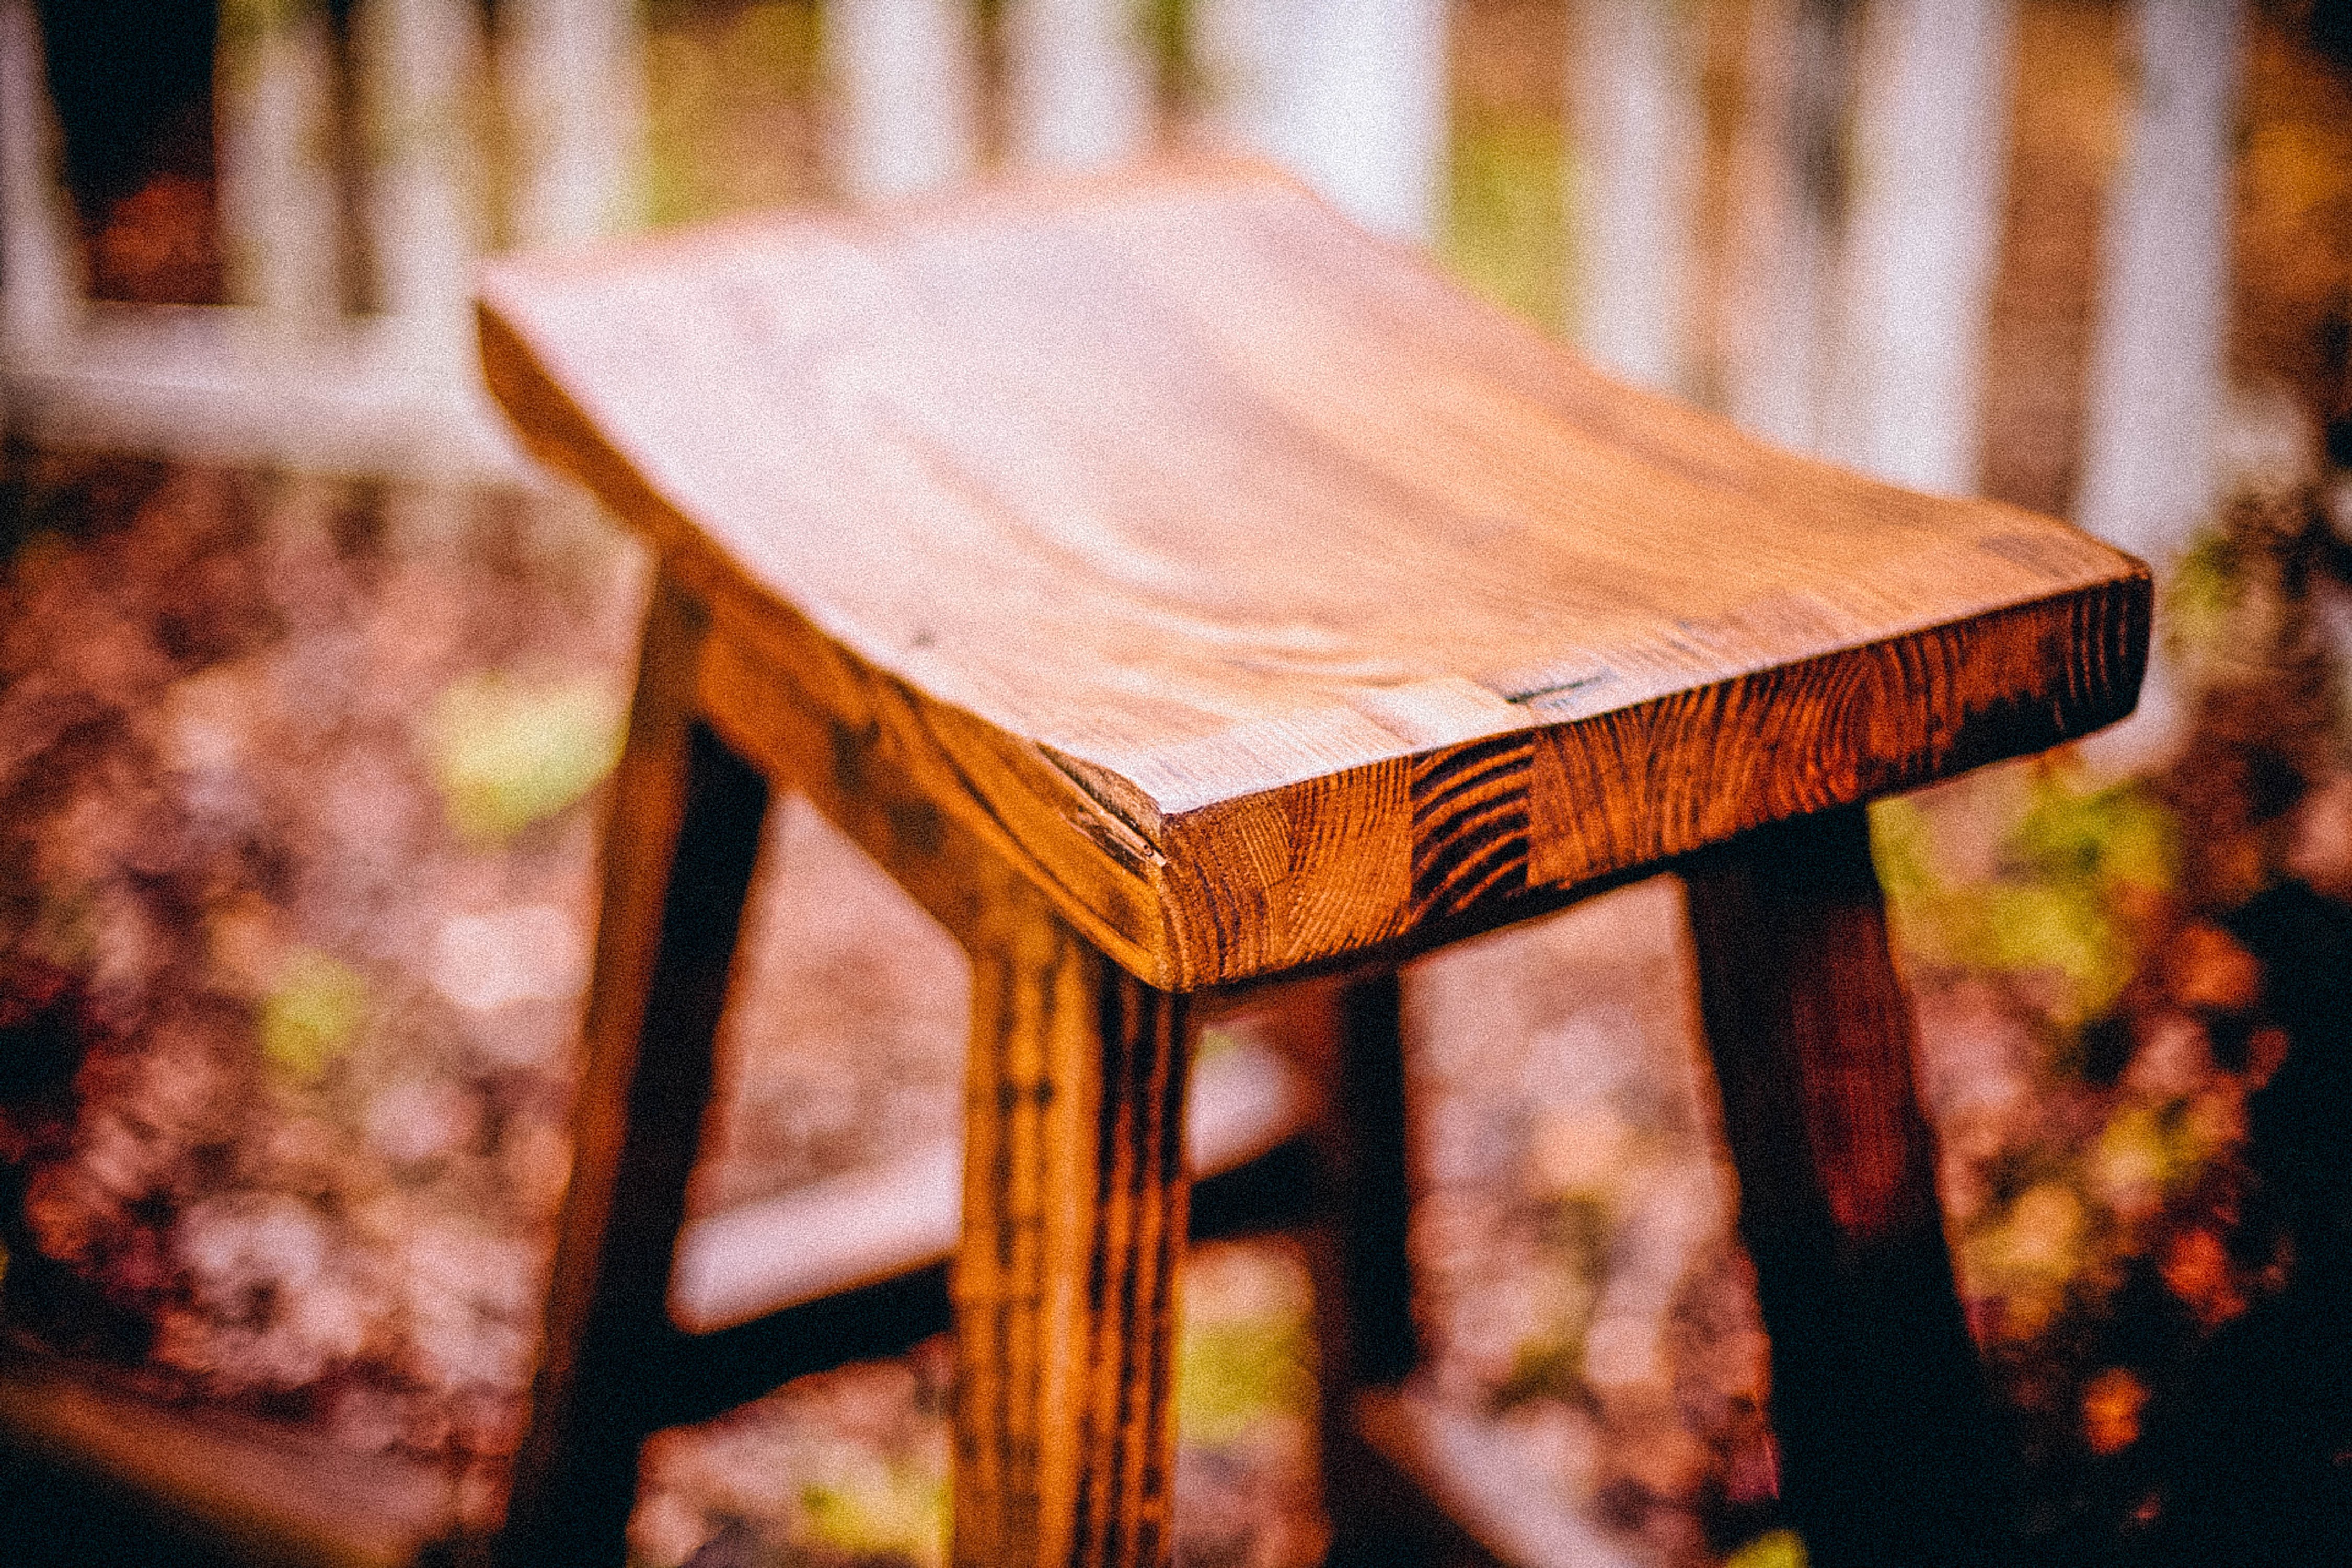
table, wood, leaf, chair, seat, rustic, red, color, sitting, autumn, furniture, season, sit, carved, simple, crafted